Bill Blakeley

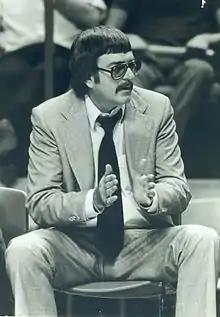
Blakeley as coach of the North Texas Mean Green

Billy Buie Blakeley (June 13, 1934 – October 27, 2010) was an American basketball coach. He coached at the high school, college, and professional levels.